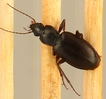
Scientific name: Calathus advena
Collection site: Rocky Mountains NEON (RMNP), plot RMNP_012